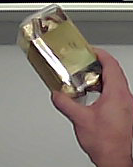
Product: rocher_chocolate